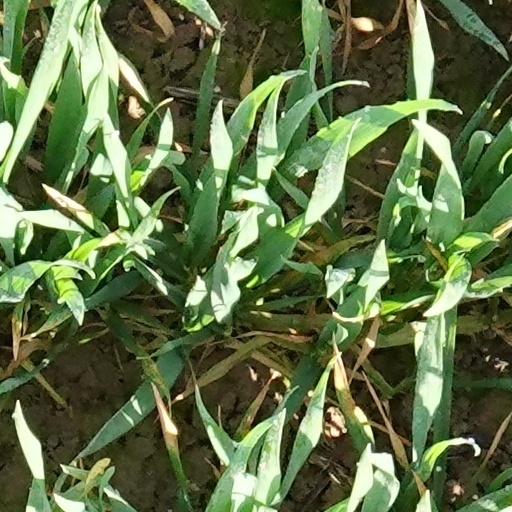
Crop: wheat